Women's Rugby World Cup

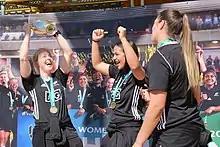
New Zealand celebrating their title in 2017

A record four countries expressed interest in hosting the 2010 World Cup. After considering bids from England, Germany, Kazakhstan and South Africa, the IRB announced that the 2010 event would take place in England. The tournament was staged in London, with the final played at the Twickenham Stoop.